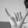
ASL letter: Y